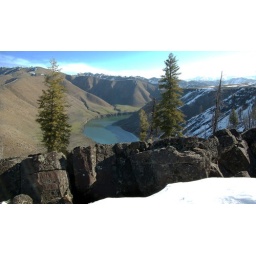
Basalt boulders in the forground and the South Fork of the Boise River framed by some pine trees